Paleolimnology

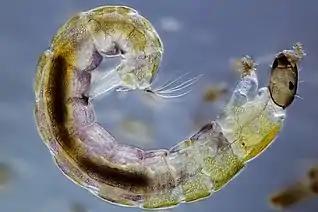
A Chironomidae larvae

Paleoclimatology (the study of past climates) uses proxy data in order to relate elements collected in modern-day samples to climatic conditions of the past. In paleolimnology, proxy data refer to preserved or fossilized physical markers which serve as substitutes for direct meteorological measurements.